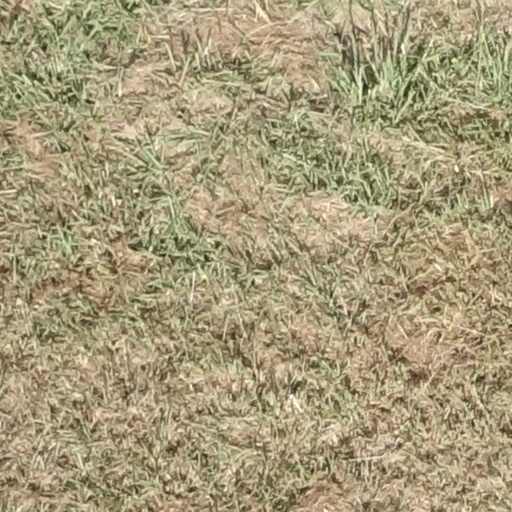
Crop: sorghum